Alfa Romeo Giulia (2015)

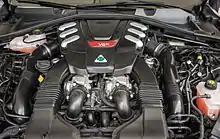
The 2.9-litre "690T" twin-turbocharged V6 engine

At the 2018 Geneva Motor Show, the Alfa introduced the Giulia Quadrifoglio NRING Edition. The NRING edition has carbon-ceramic brakes, Sparco carbon fibre seats, carbon fibre interior trim, a Mopar-branded gear shifter, and Mopar floor mats. The car is differentiated on the exterior by 'NRING' badges as well as carbon fibre mirror caps and side skirts and an exposed carbon fibre roof. The equipment was upgraded to include adaptive cruise control and a premium sound system.